The Curse of K.K. Hammond

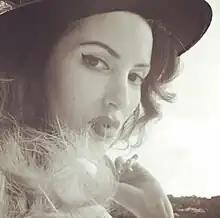
The Curse of K.K. Hammond

The Curse of K.K. Hammond is a British singer-songwriter and slide guitarist.